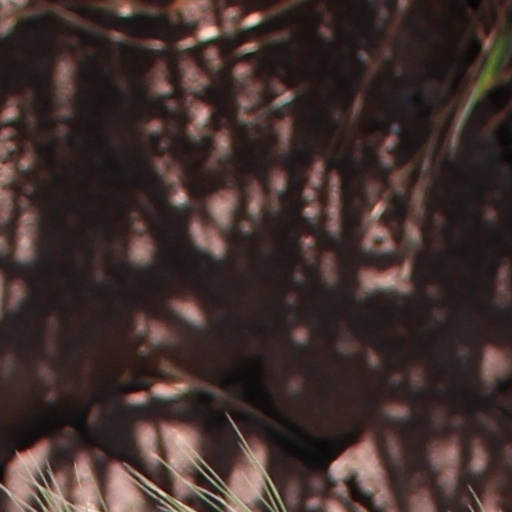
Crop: wheat